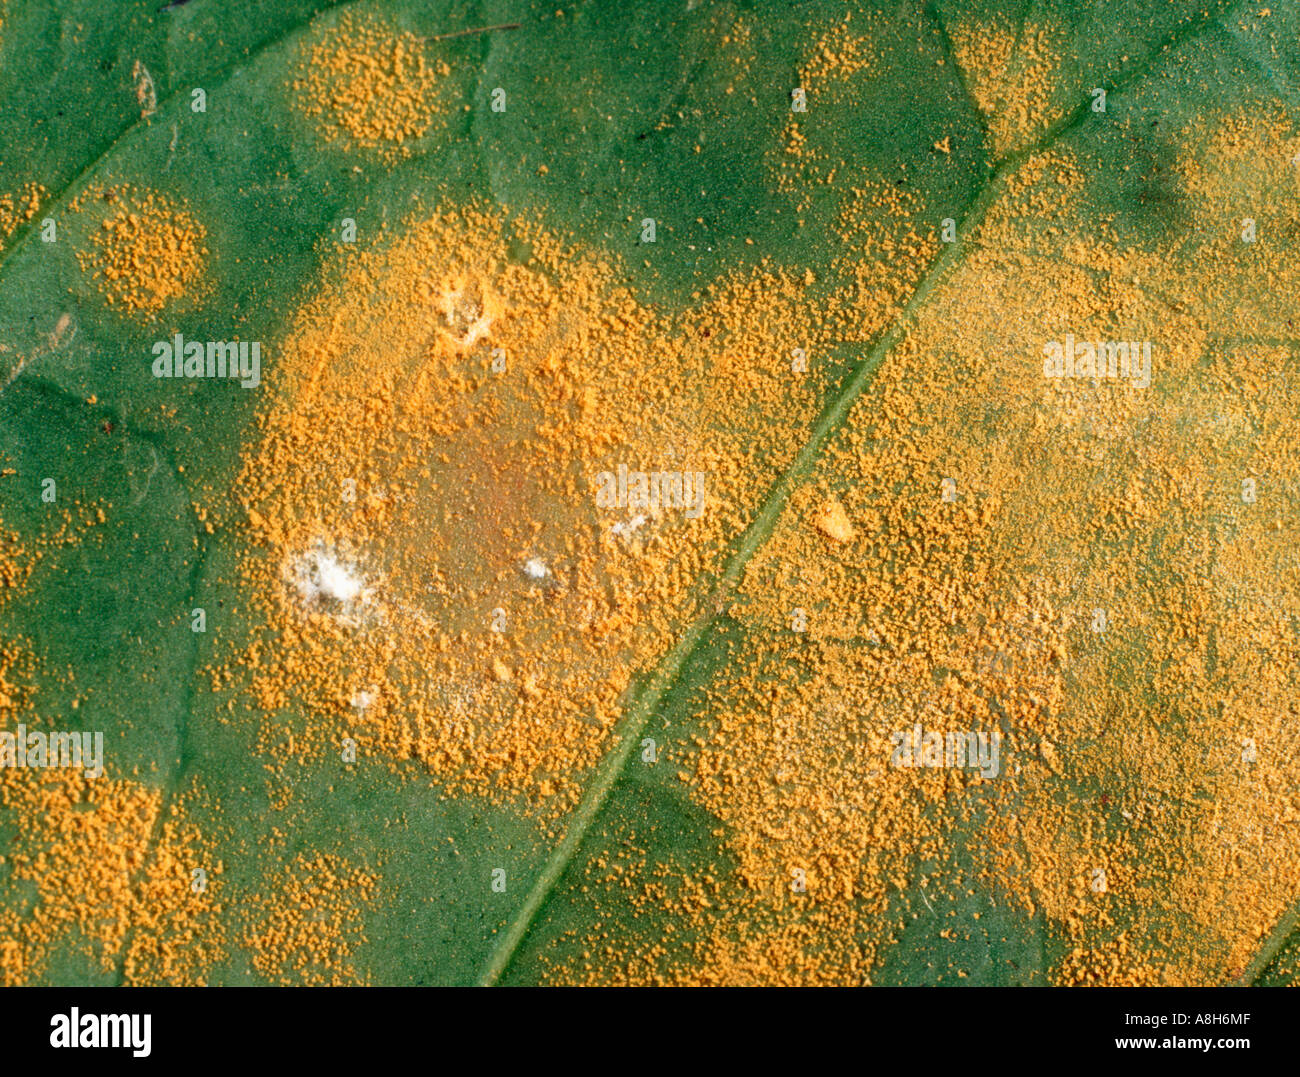
Plant: Coffee
Disease: coffee leaf rust